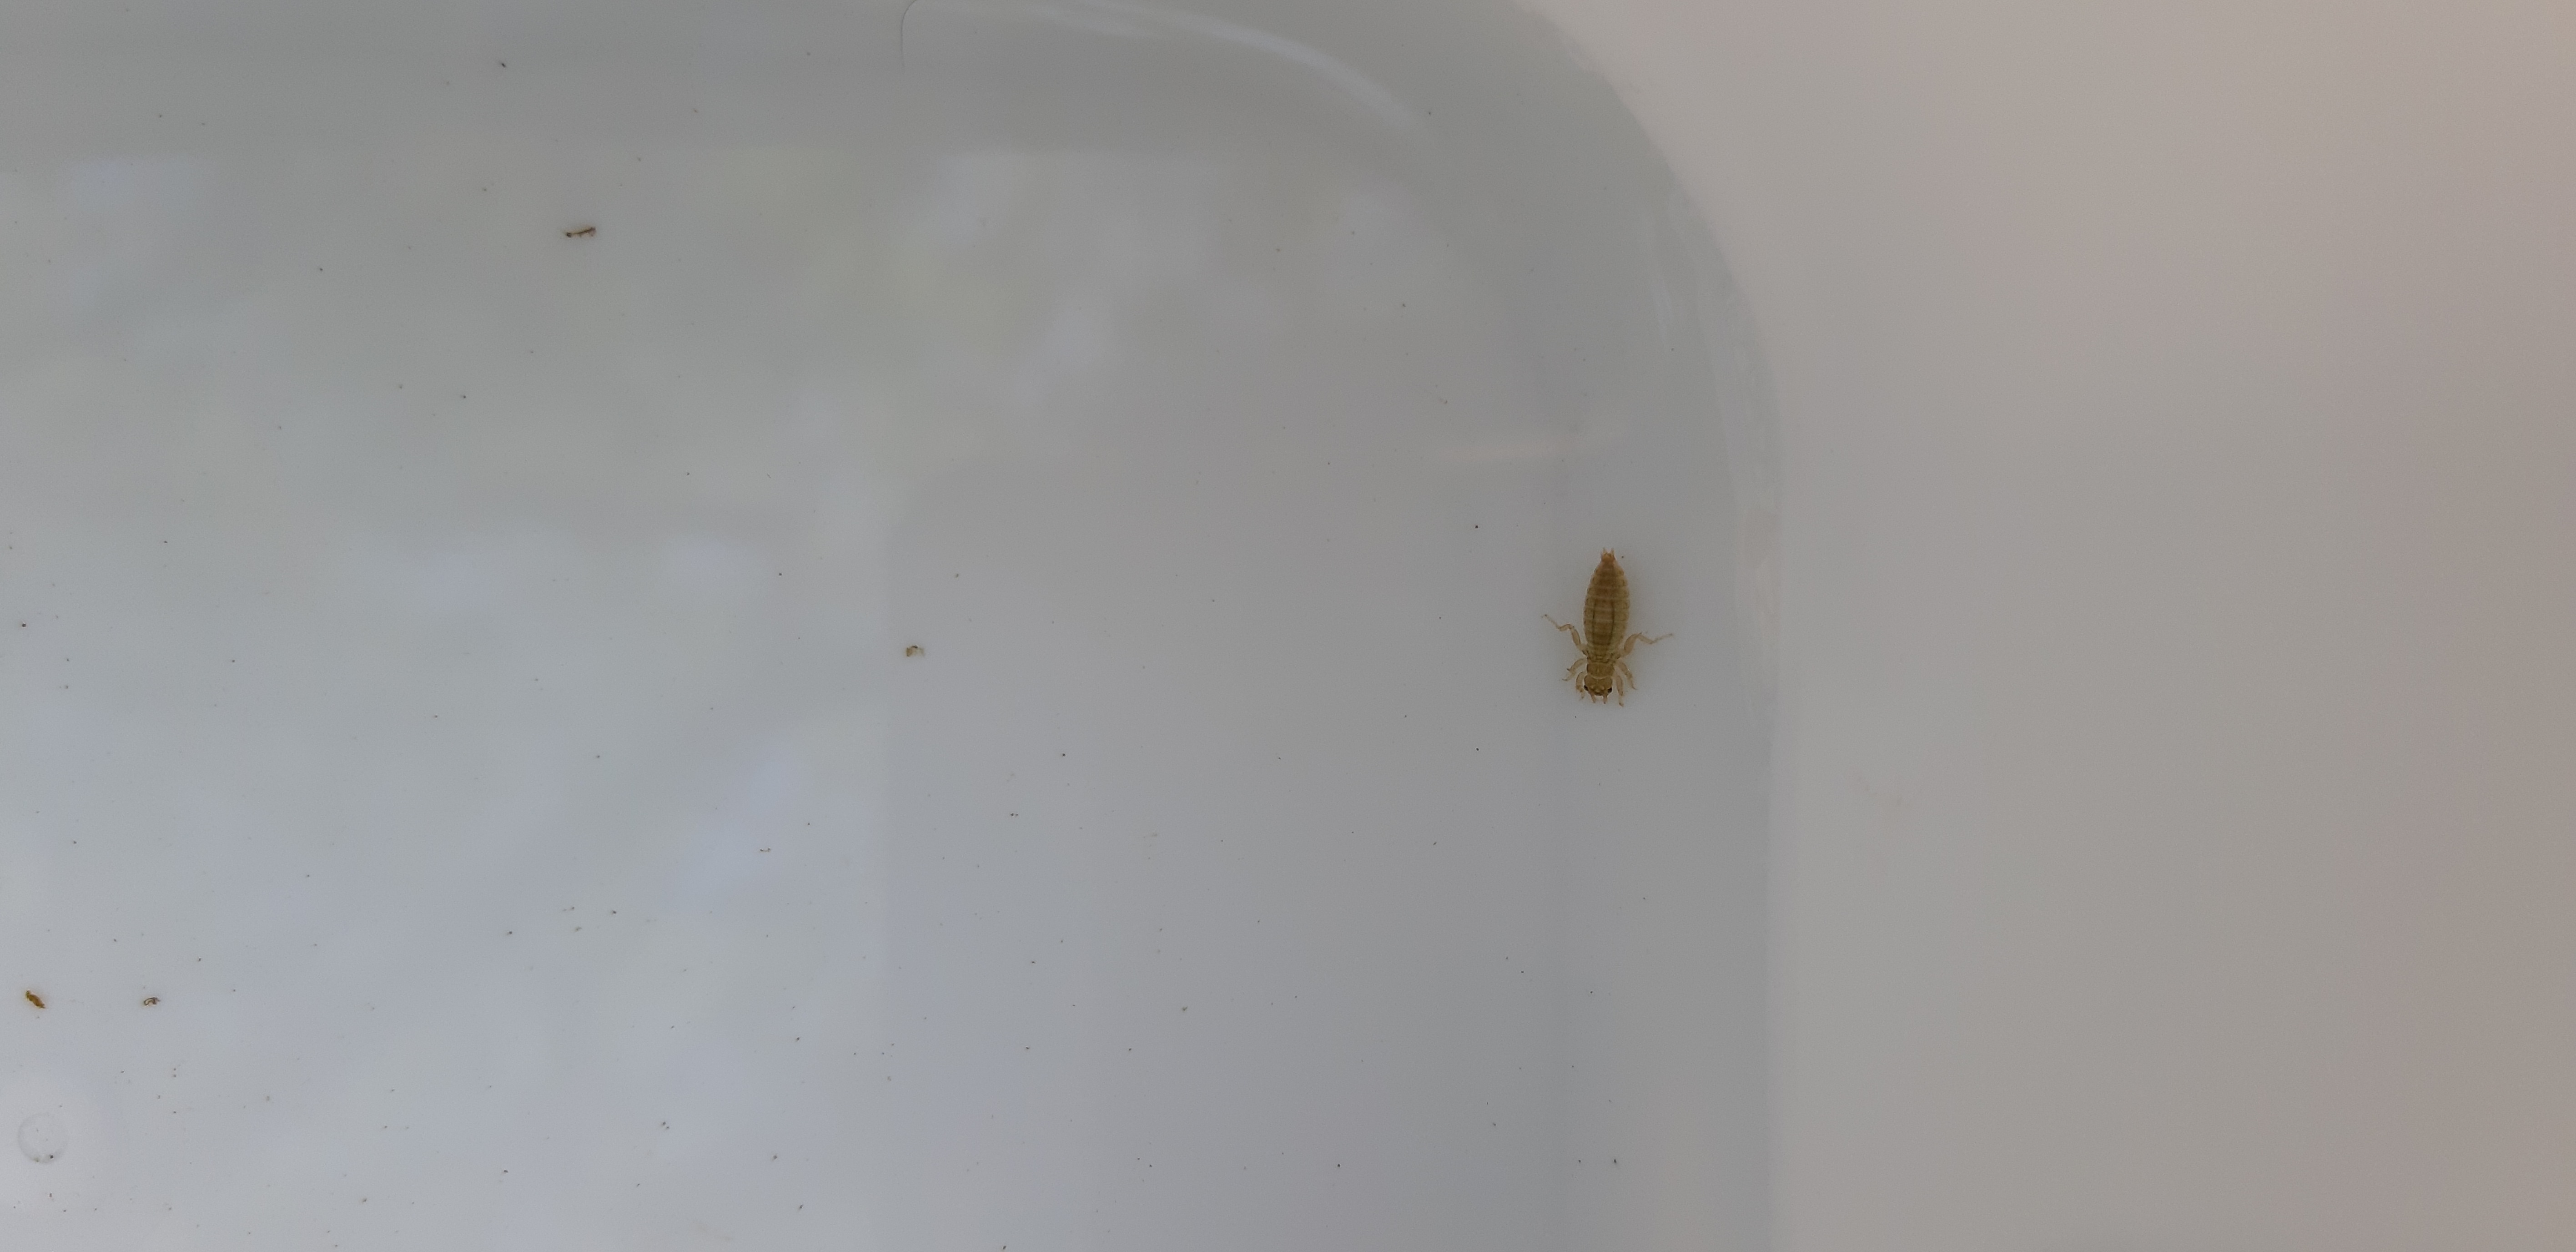
Macroinvertebrate group: dragonflies